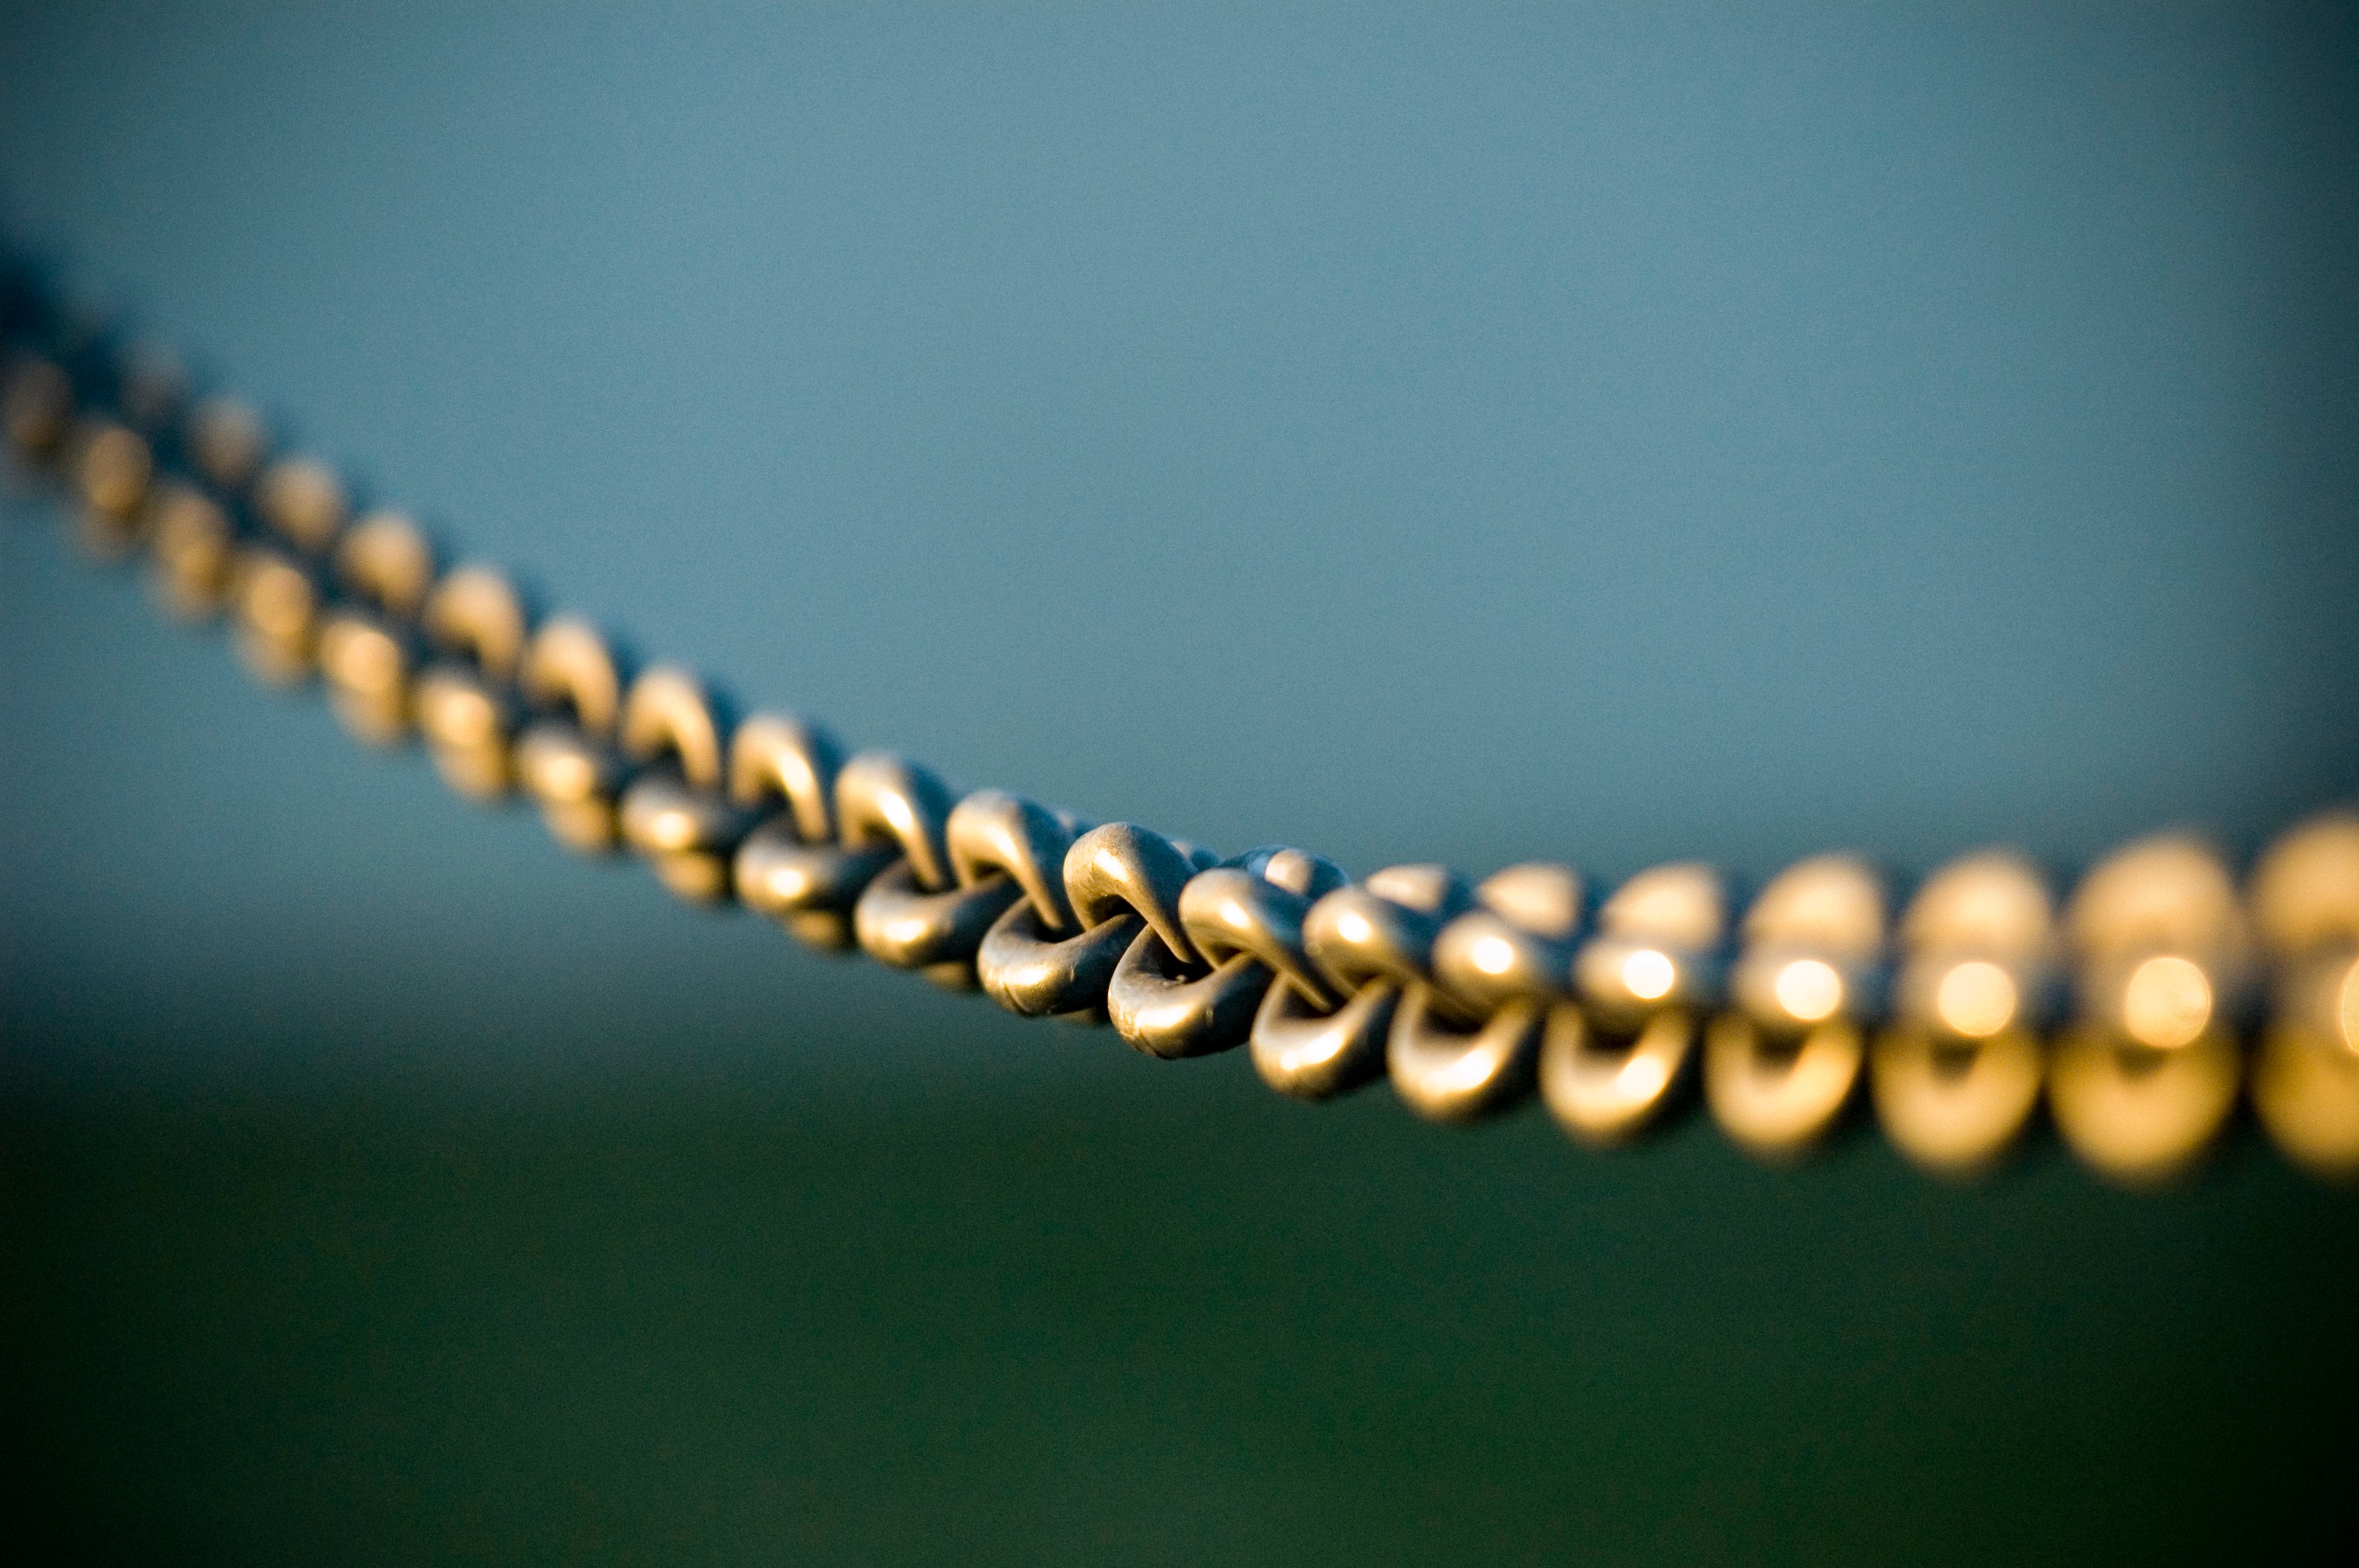
photography, chain, line, green, metal, link, chainlink, material, circle, necklace, close up, jewellery, macro photography, fashion accessory